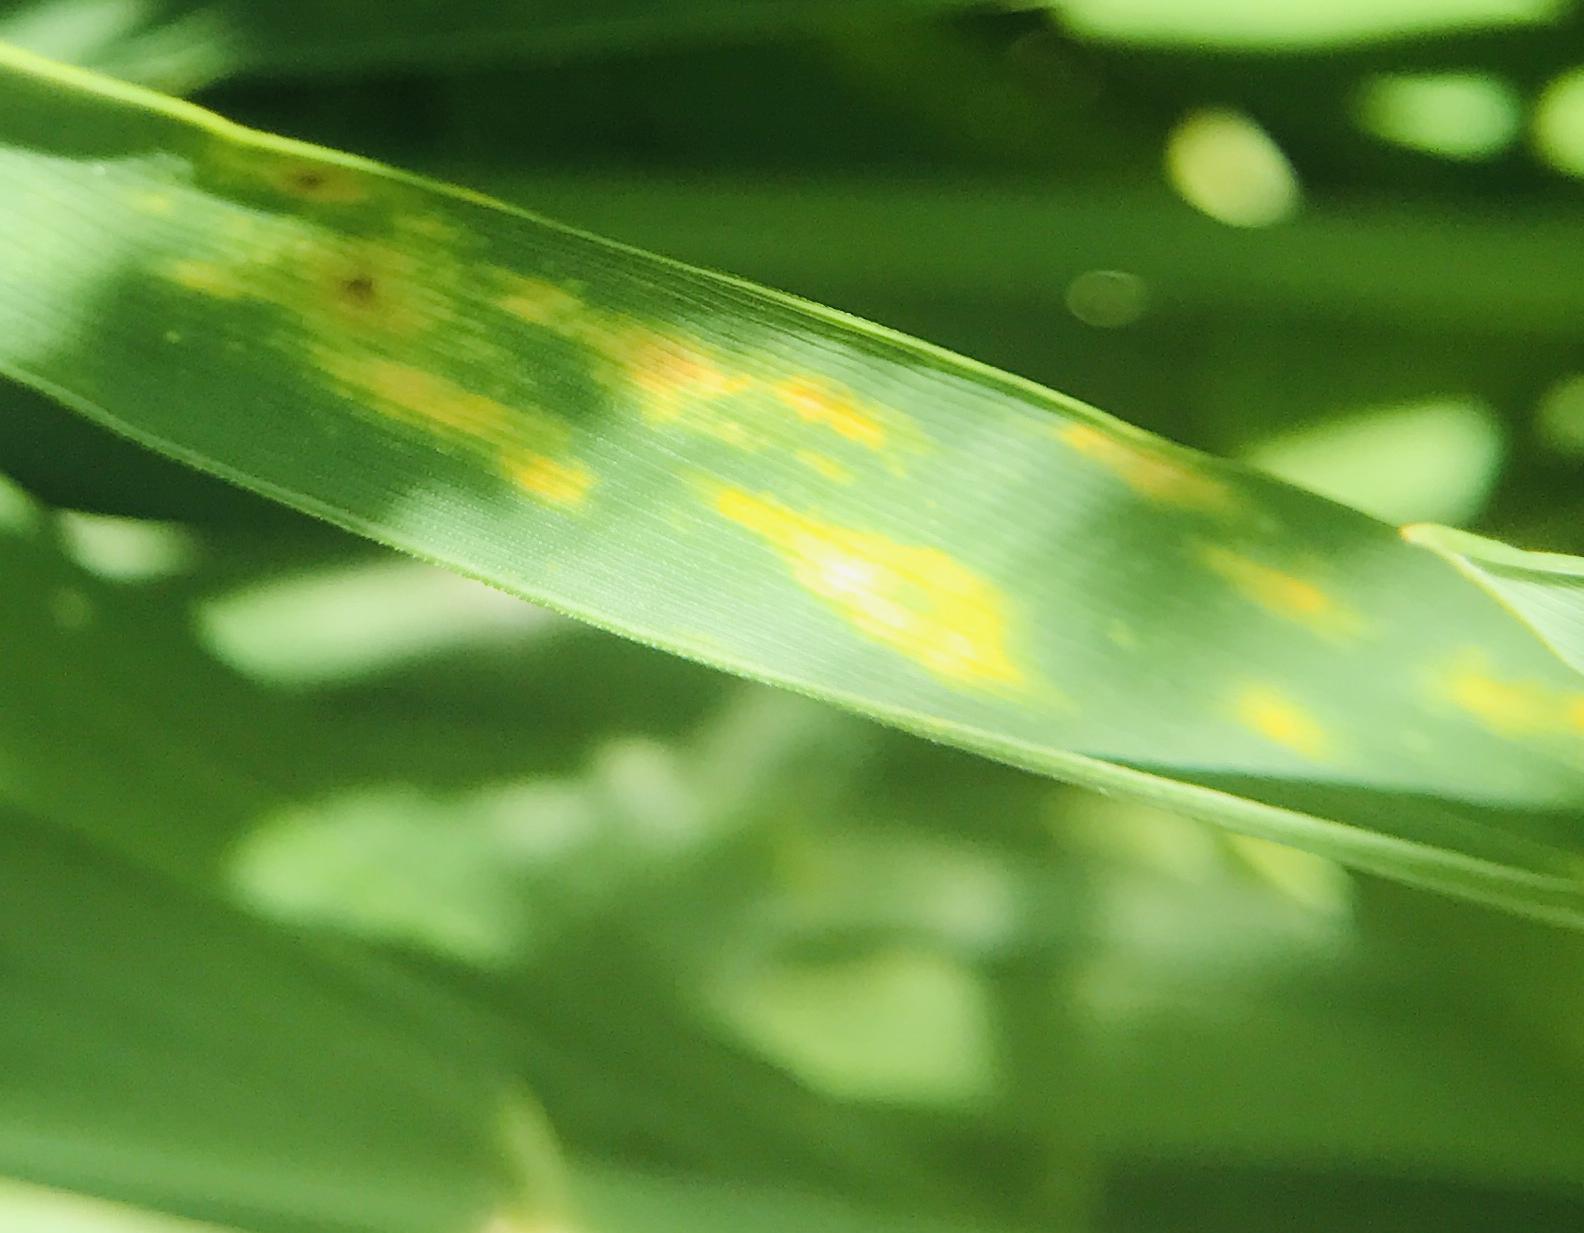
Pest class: cereal_grass_aphid